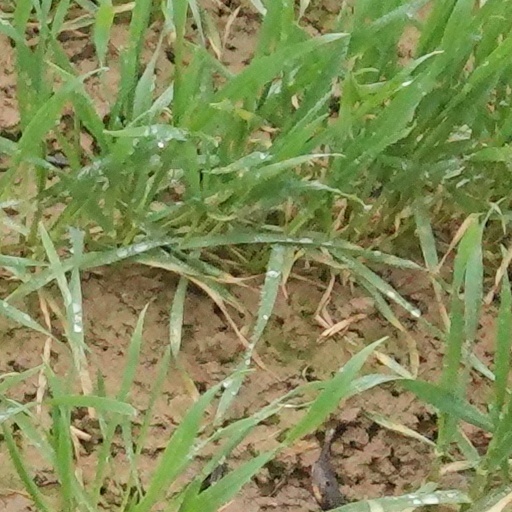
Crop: wheat